Loretta Lynn

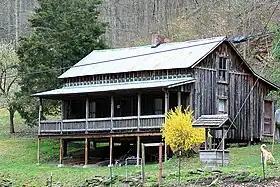
Childhood home of Loretta Lynn in Kentucky

Loretta's father Ted died at the age of 52 from a stroke four years after relocating with her mother and younger siblings to Wabash, Indiana. He had also been battling black lung disease at the time of his death.